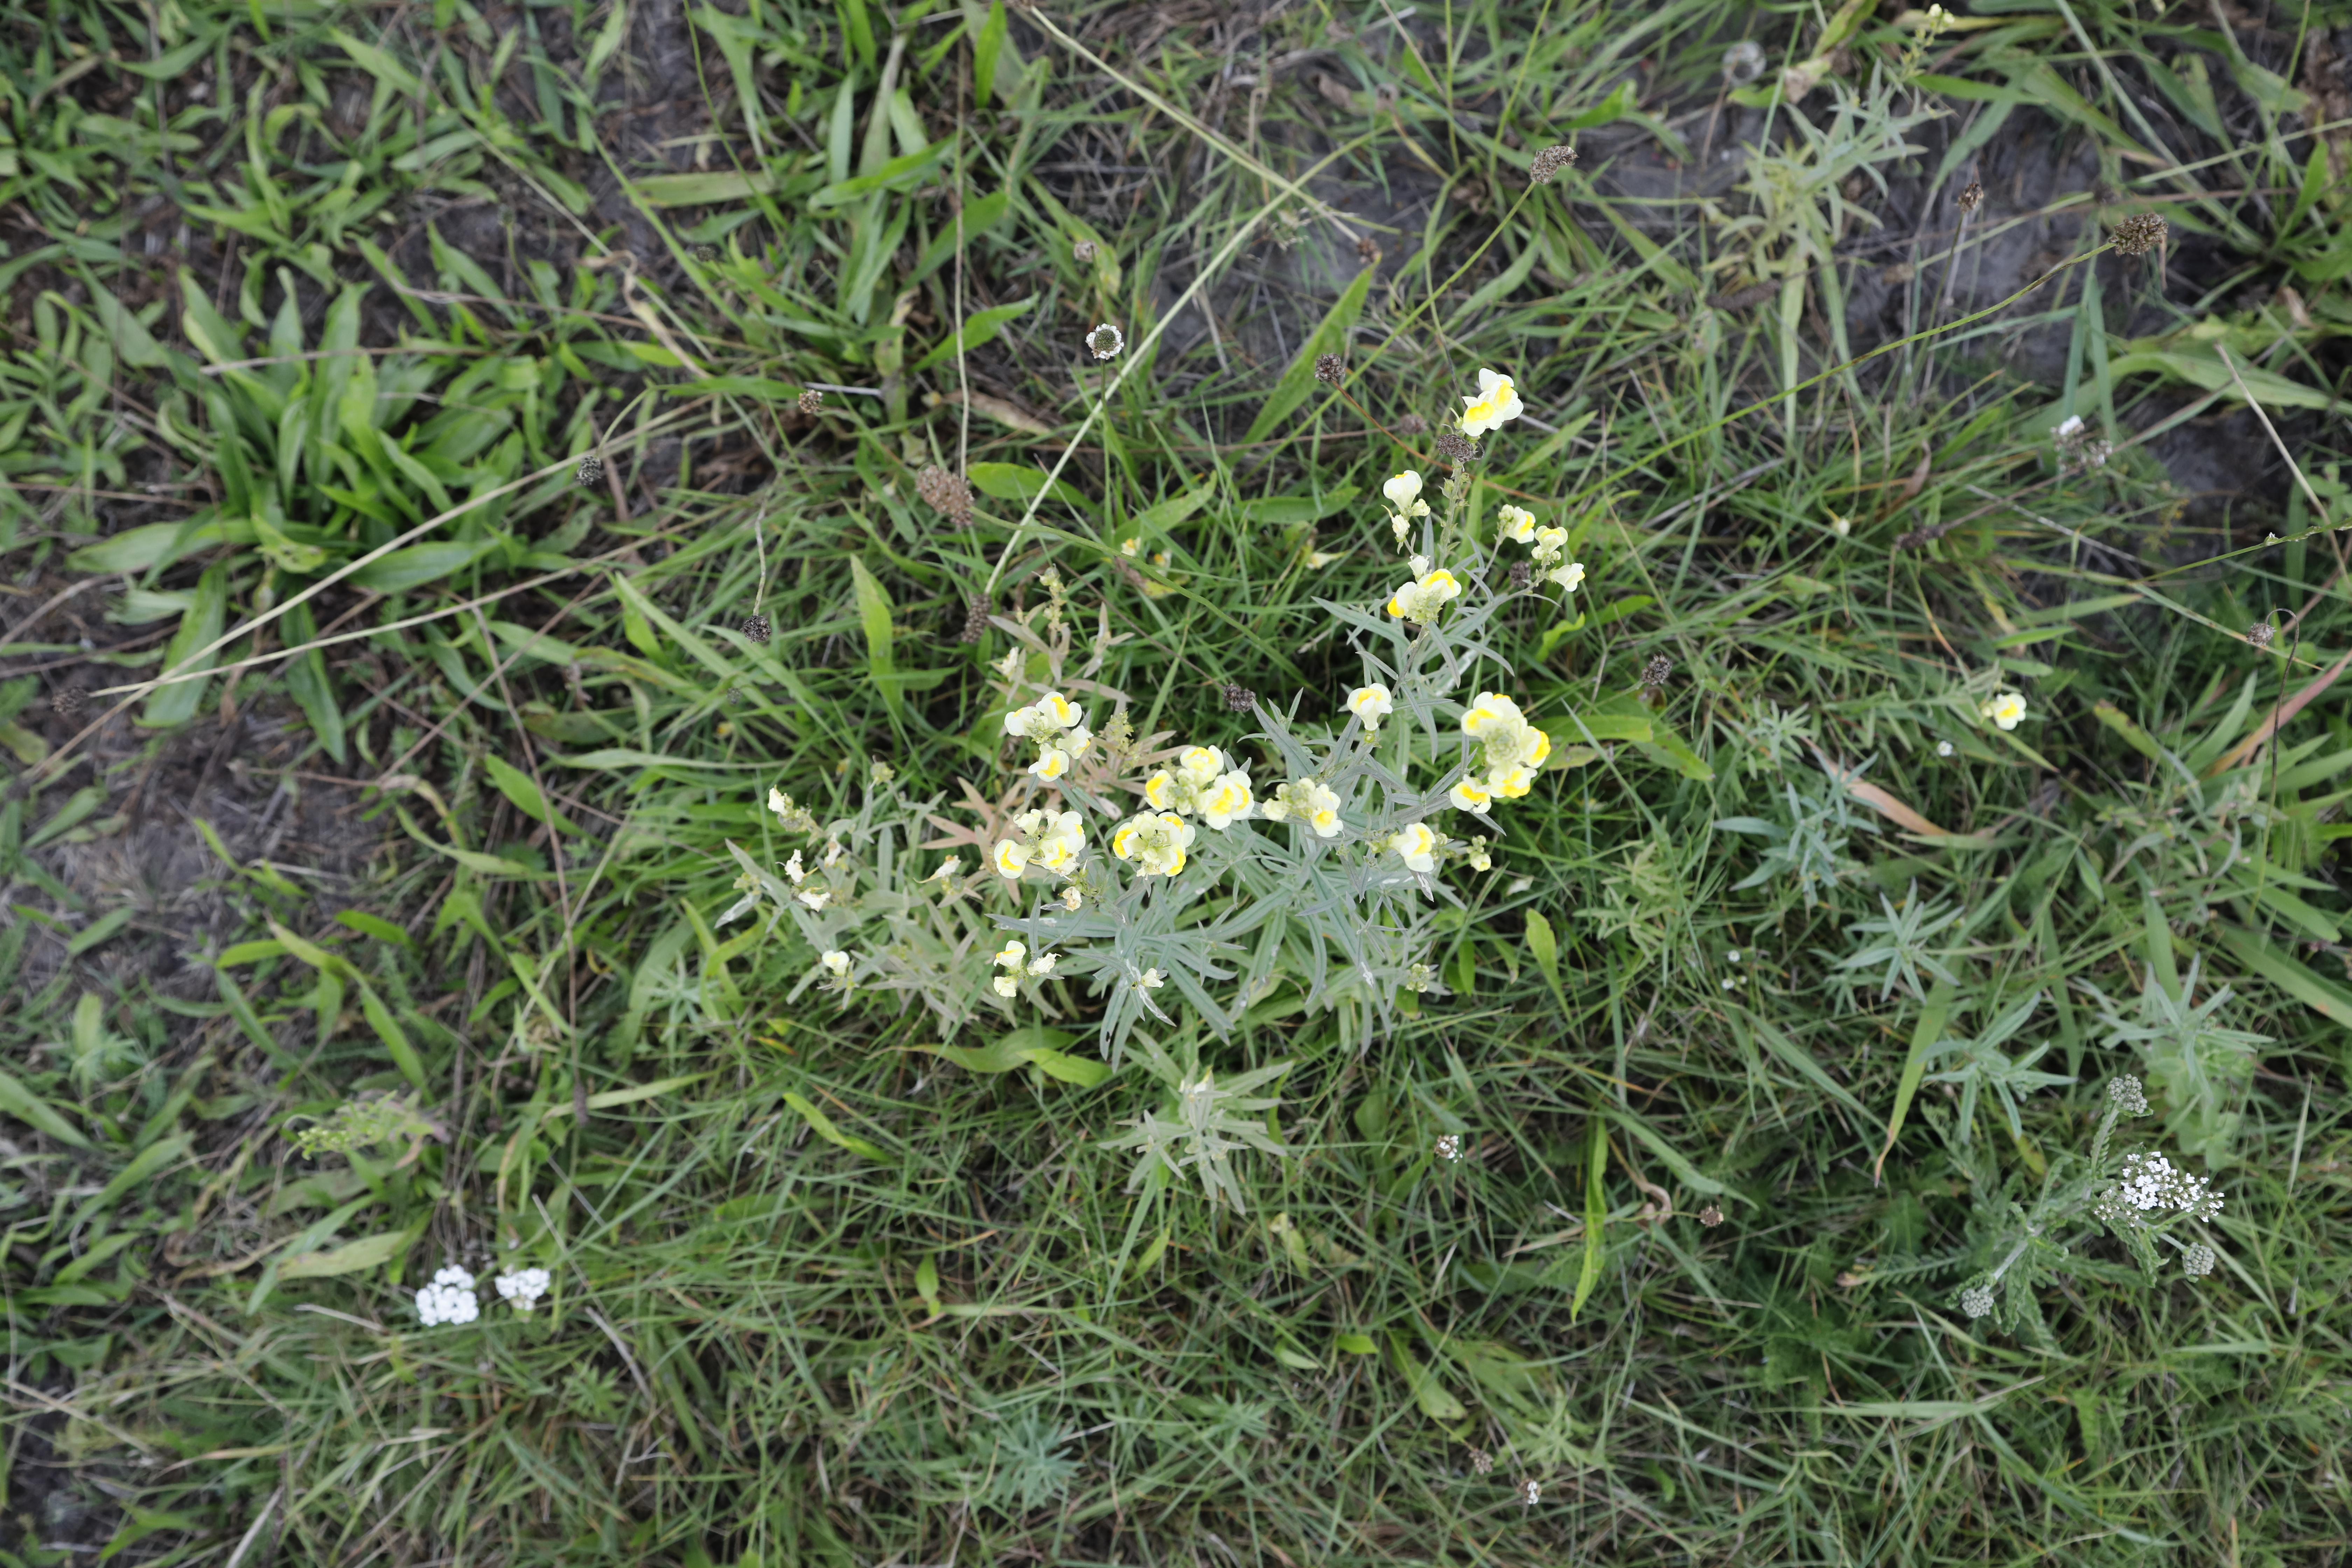
Plant species: Plantago lanceolata, Linaria vulgaris